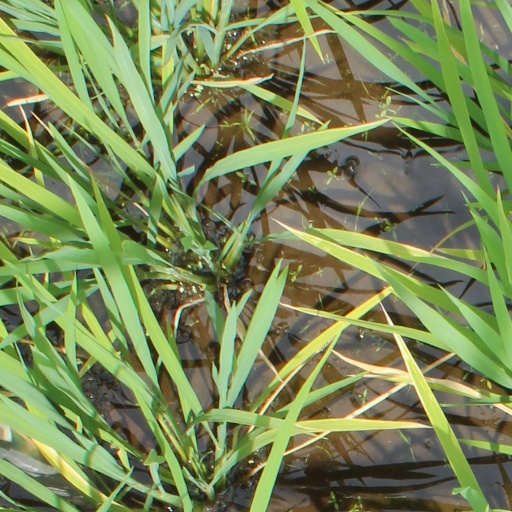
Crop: rice